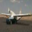
Label: airplane